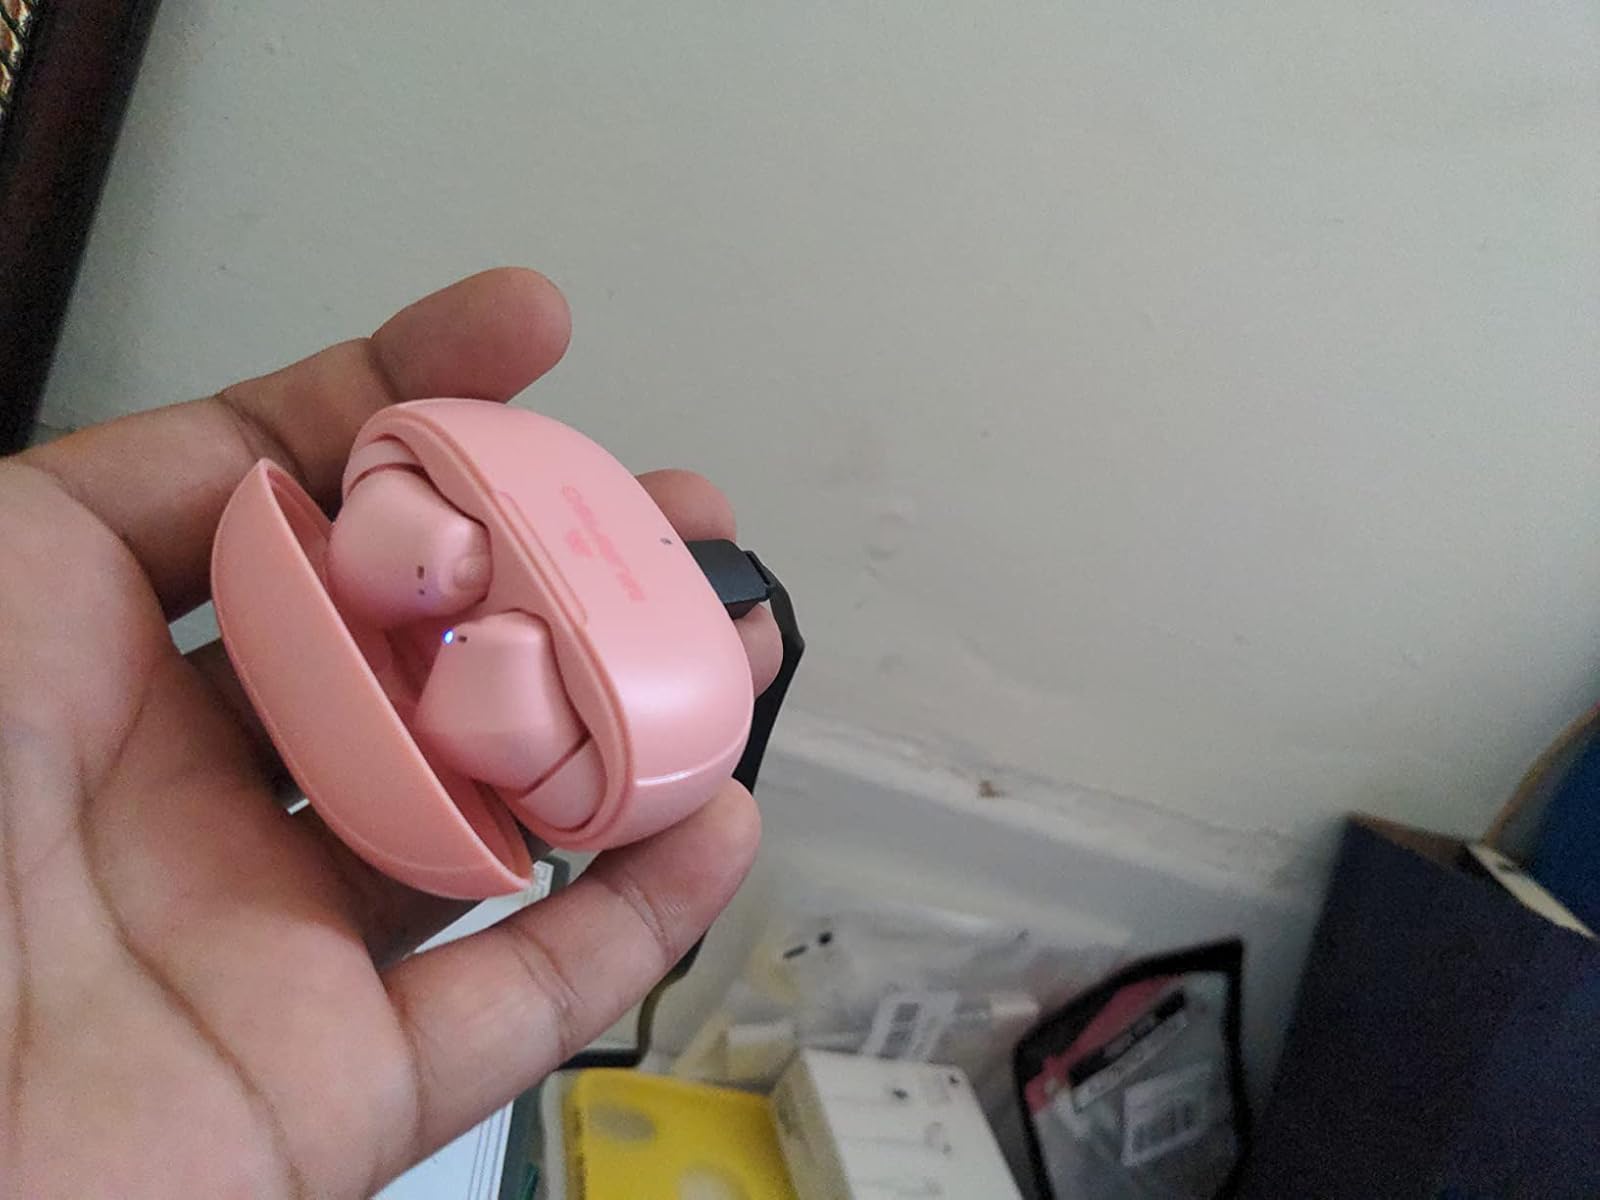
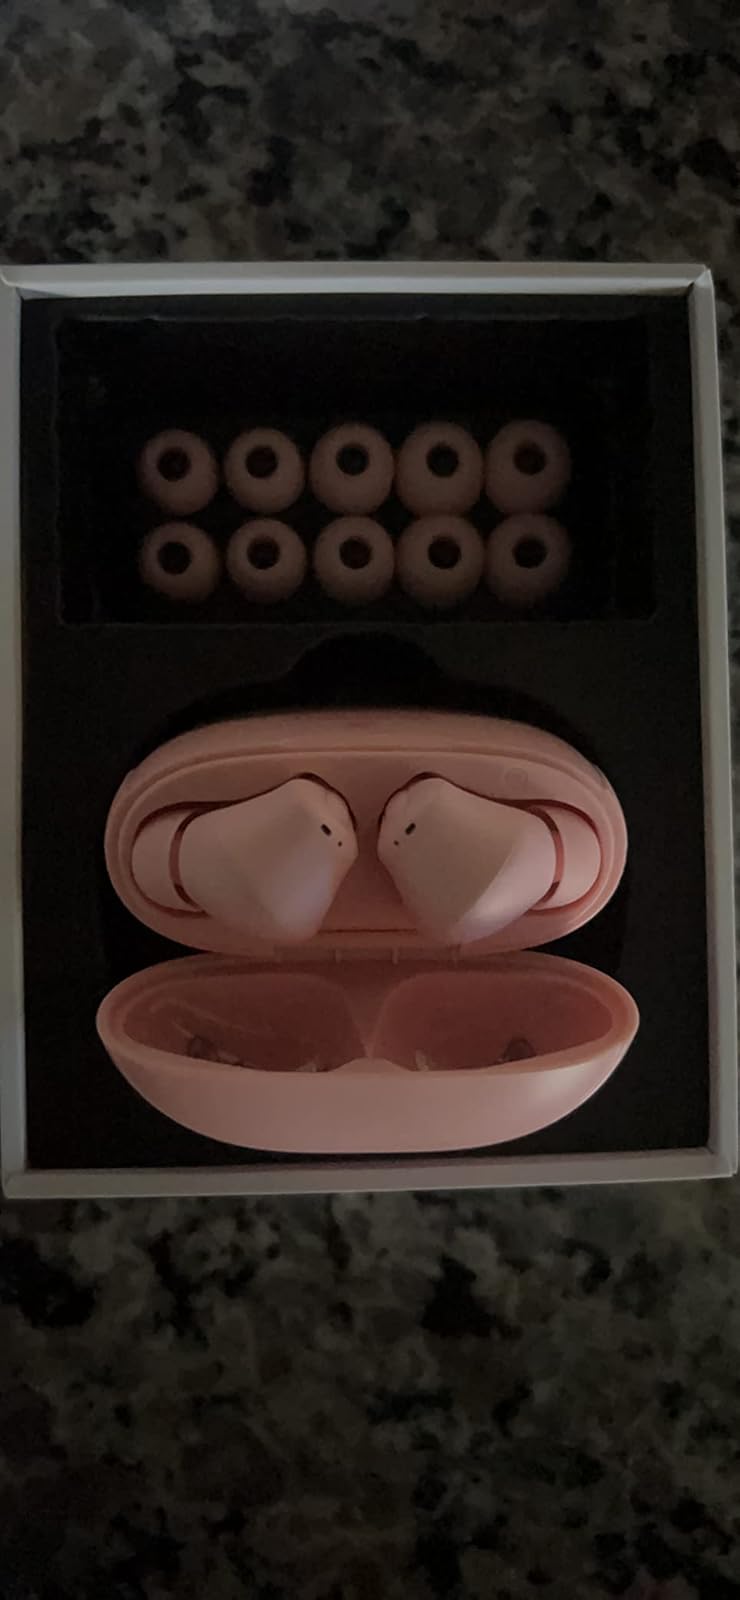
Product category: earbuds
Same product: yes